University of Sarajevo

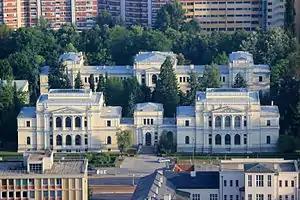
The National Museum of Bosnia and Herzegovina, built in the Austro-Hungarian period

The university in its modern, secular incarnation was developed during the Austro-Hungarian rule, when many of the institutions of higher education and culture such as the National Museum of Bosnia and Herzegovina, still active today, were established. The modern history of the University of Sarajevo continued after World War I, and before World War II as well as during the war, successfully widening its development with new schools and institutes, such as the Faculty of Agriculture and Forestry in 1940 and the Medical Faculty in 1944. The Medical Faculty was re-established in 1946, while the Faculty of Law, the Teacher Training College were opened and, in 1948, the Faculty of Agriculture and Forestry was re-established.